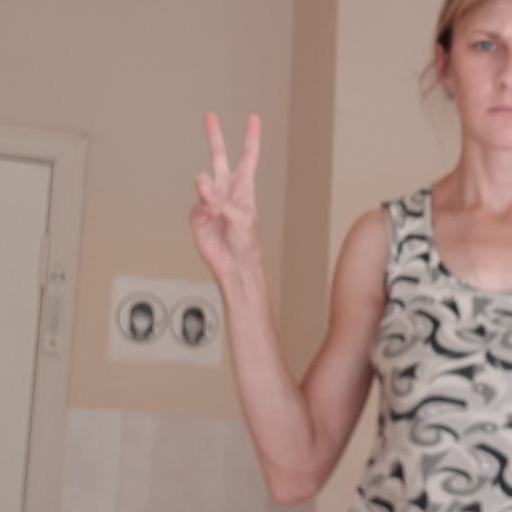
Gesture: peace